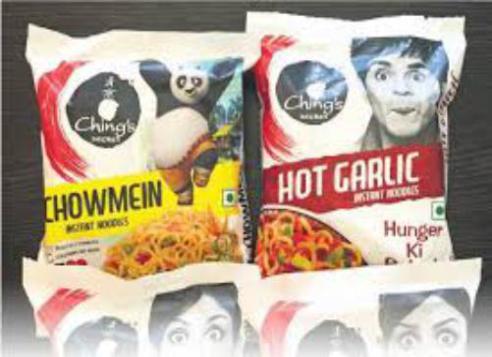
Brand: ching's secret
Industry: Food